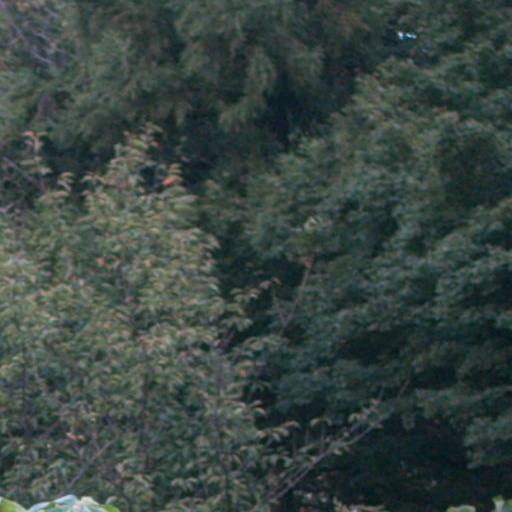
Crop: cassava